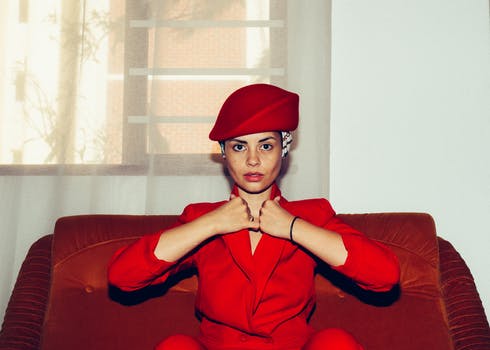
Label: No Watermark